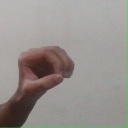
अक्षर: औ